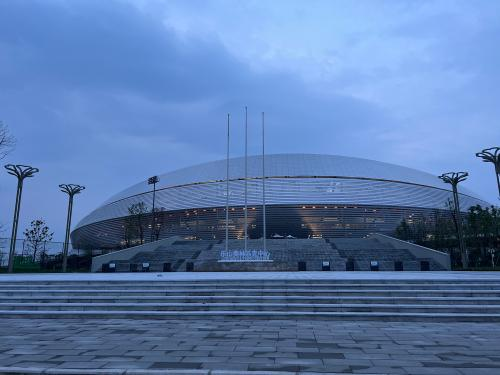
地标名称：乐山奥林匹克中心
所在城市：乐山市·市中区